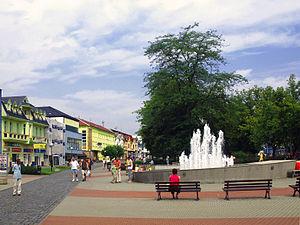
Humenné - Namestie Slobody, Place de la Liberté
Humenné est le centre de la division administrative du même nom, dans la région de Prešov en Slovaquie.